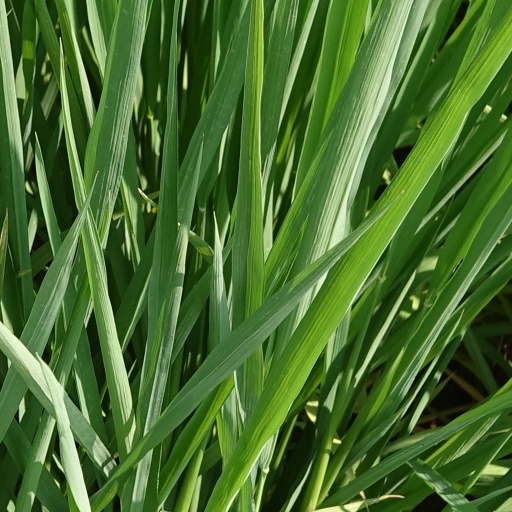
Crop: rice